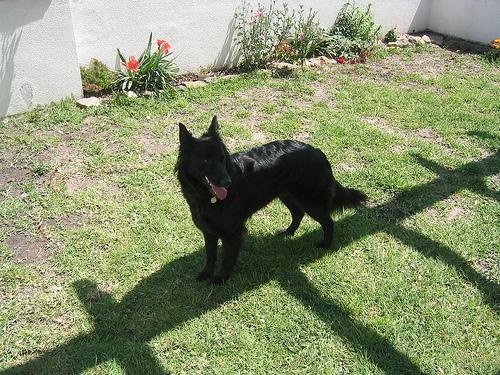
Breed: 227-n000070-groenendael